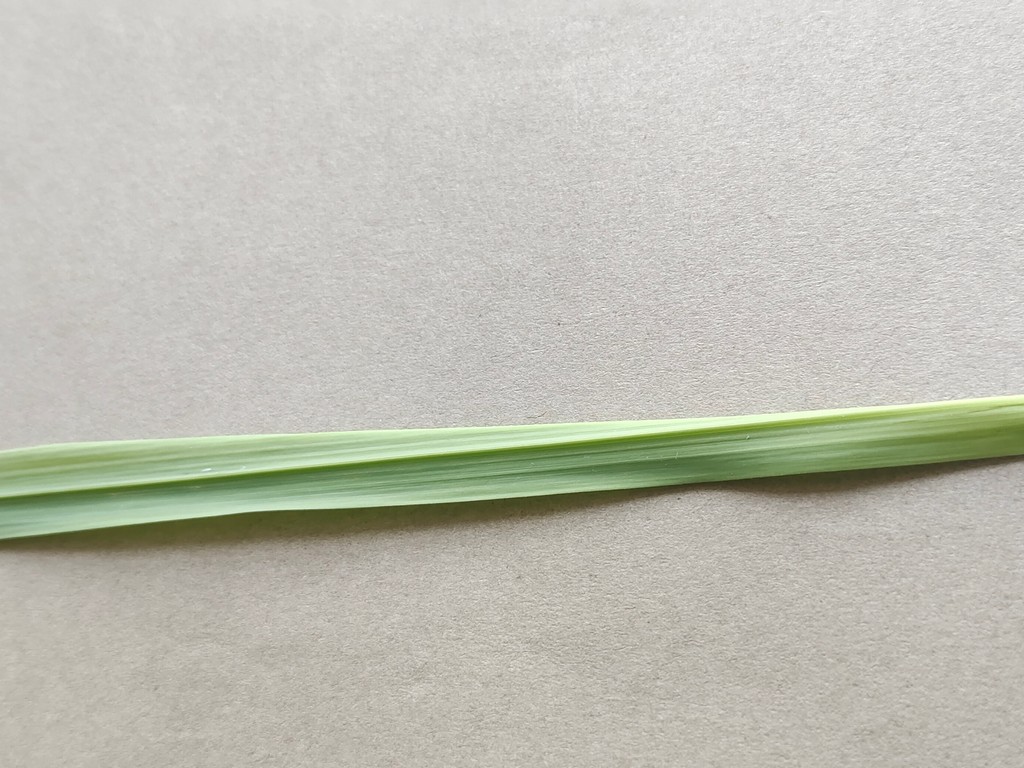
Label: Healthy